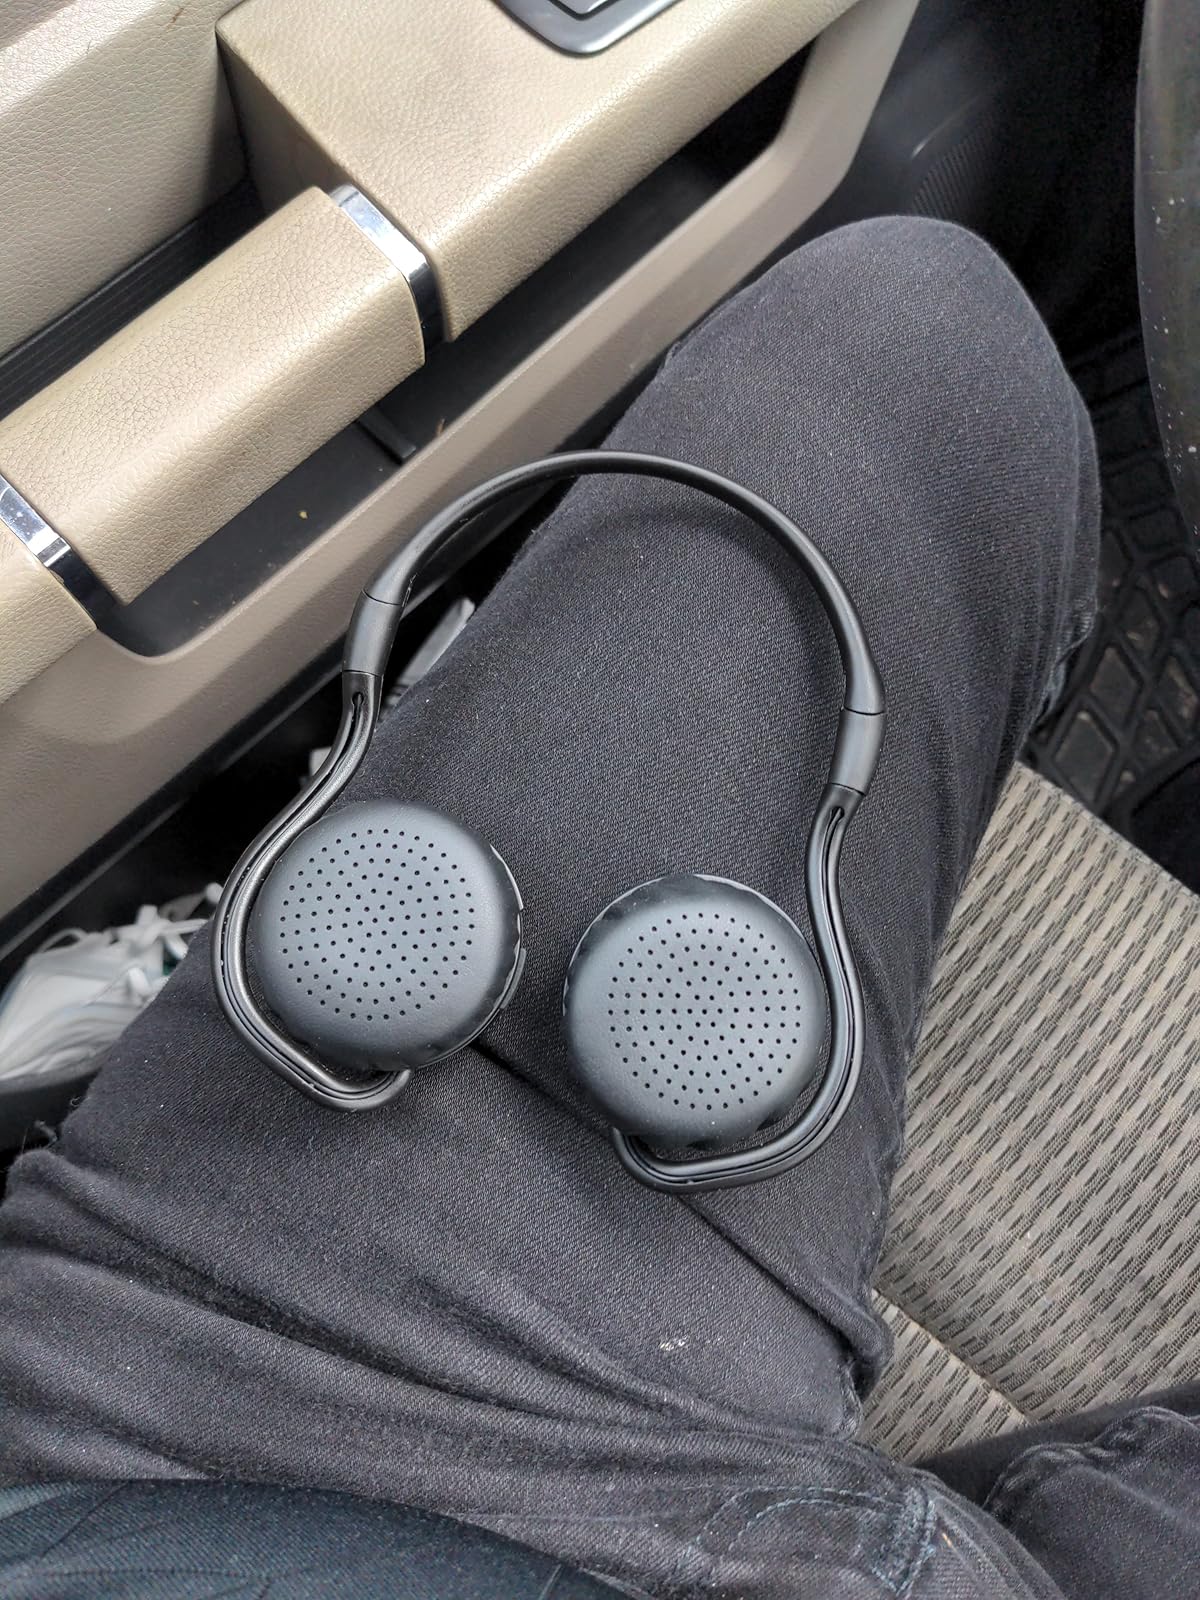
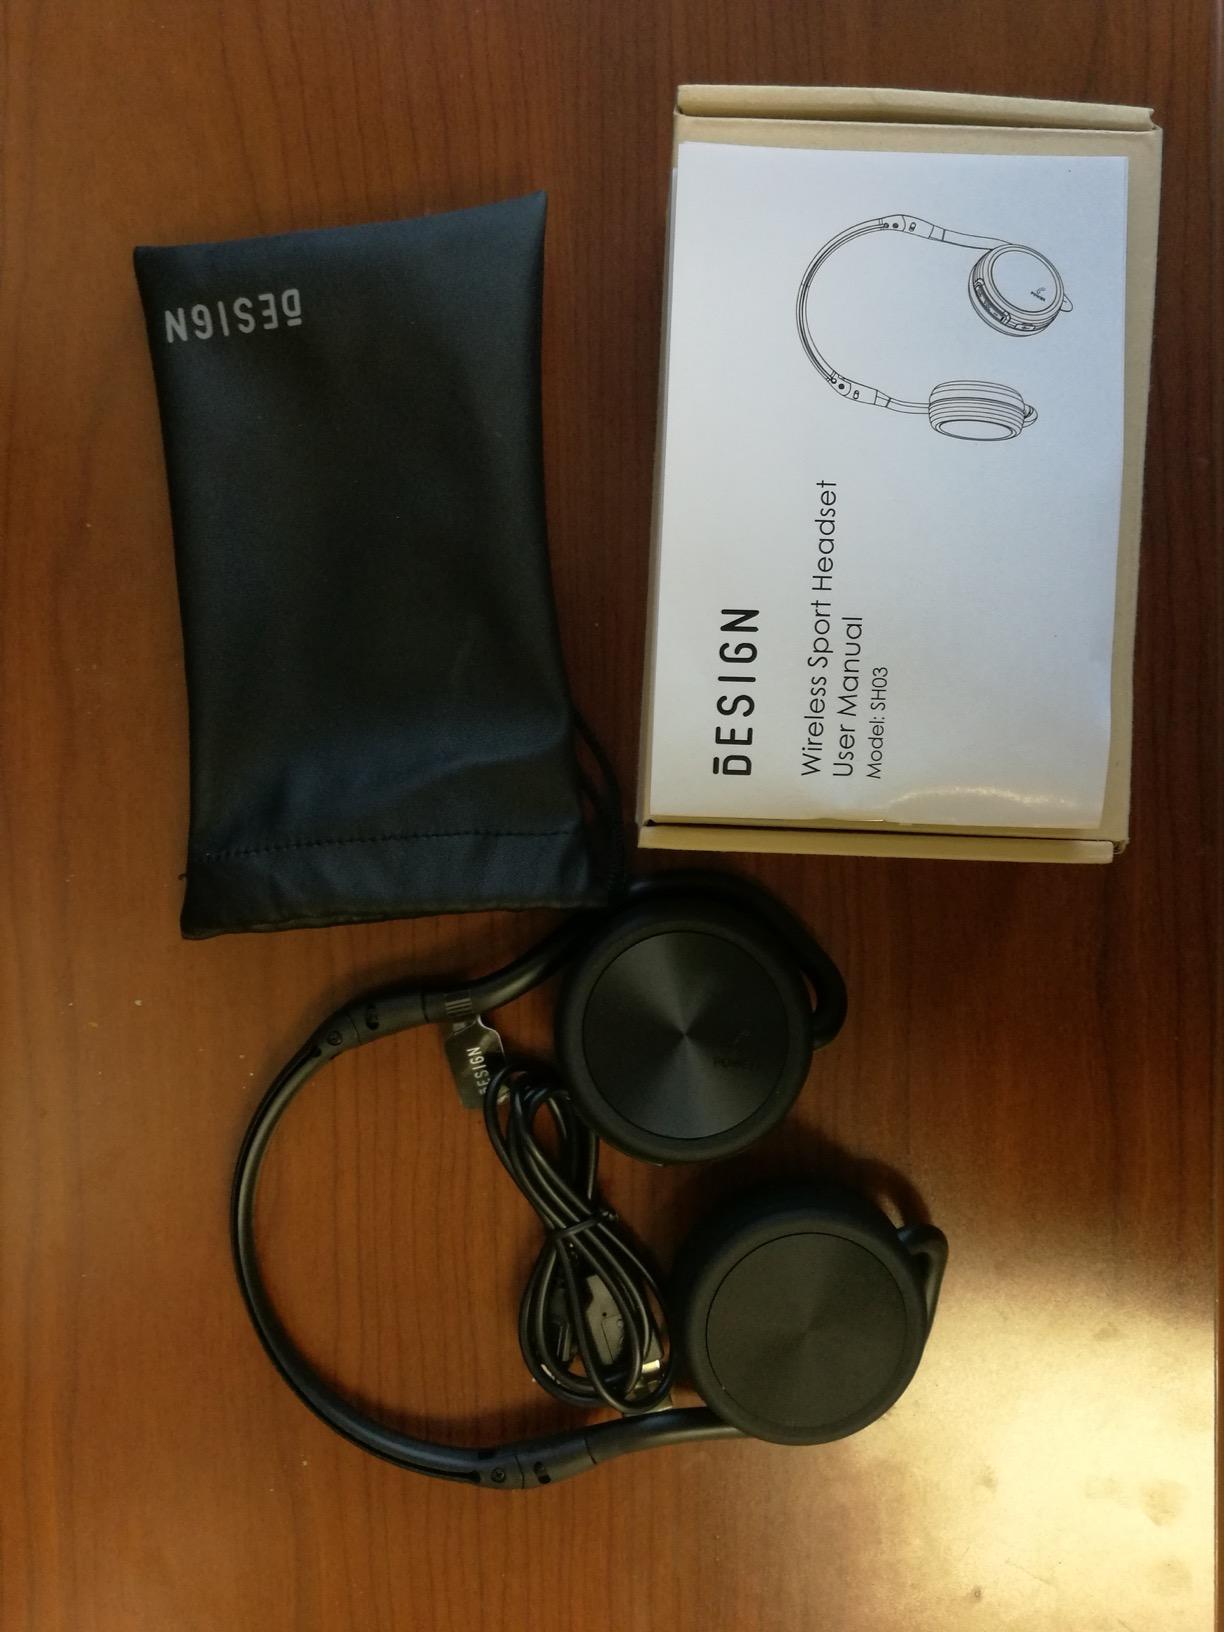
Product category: headphones
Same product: yes